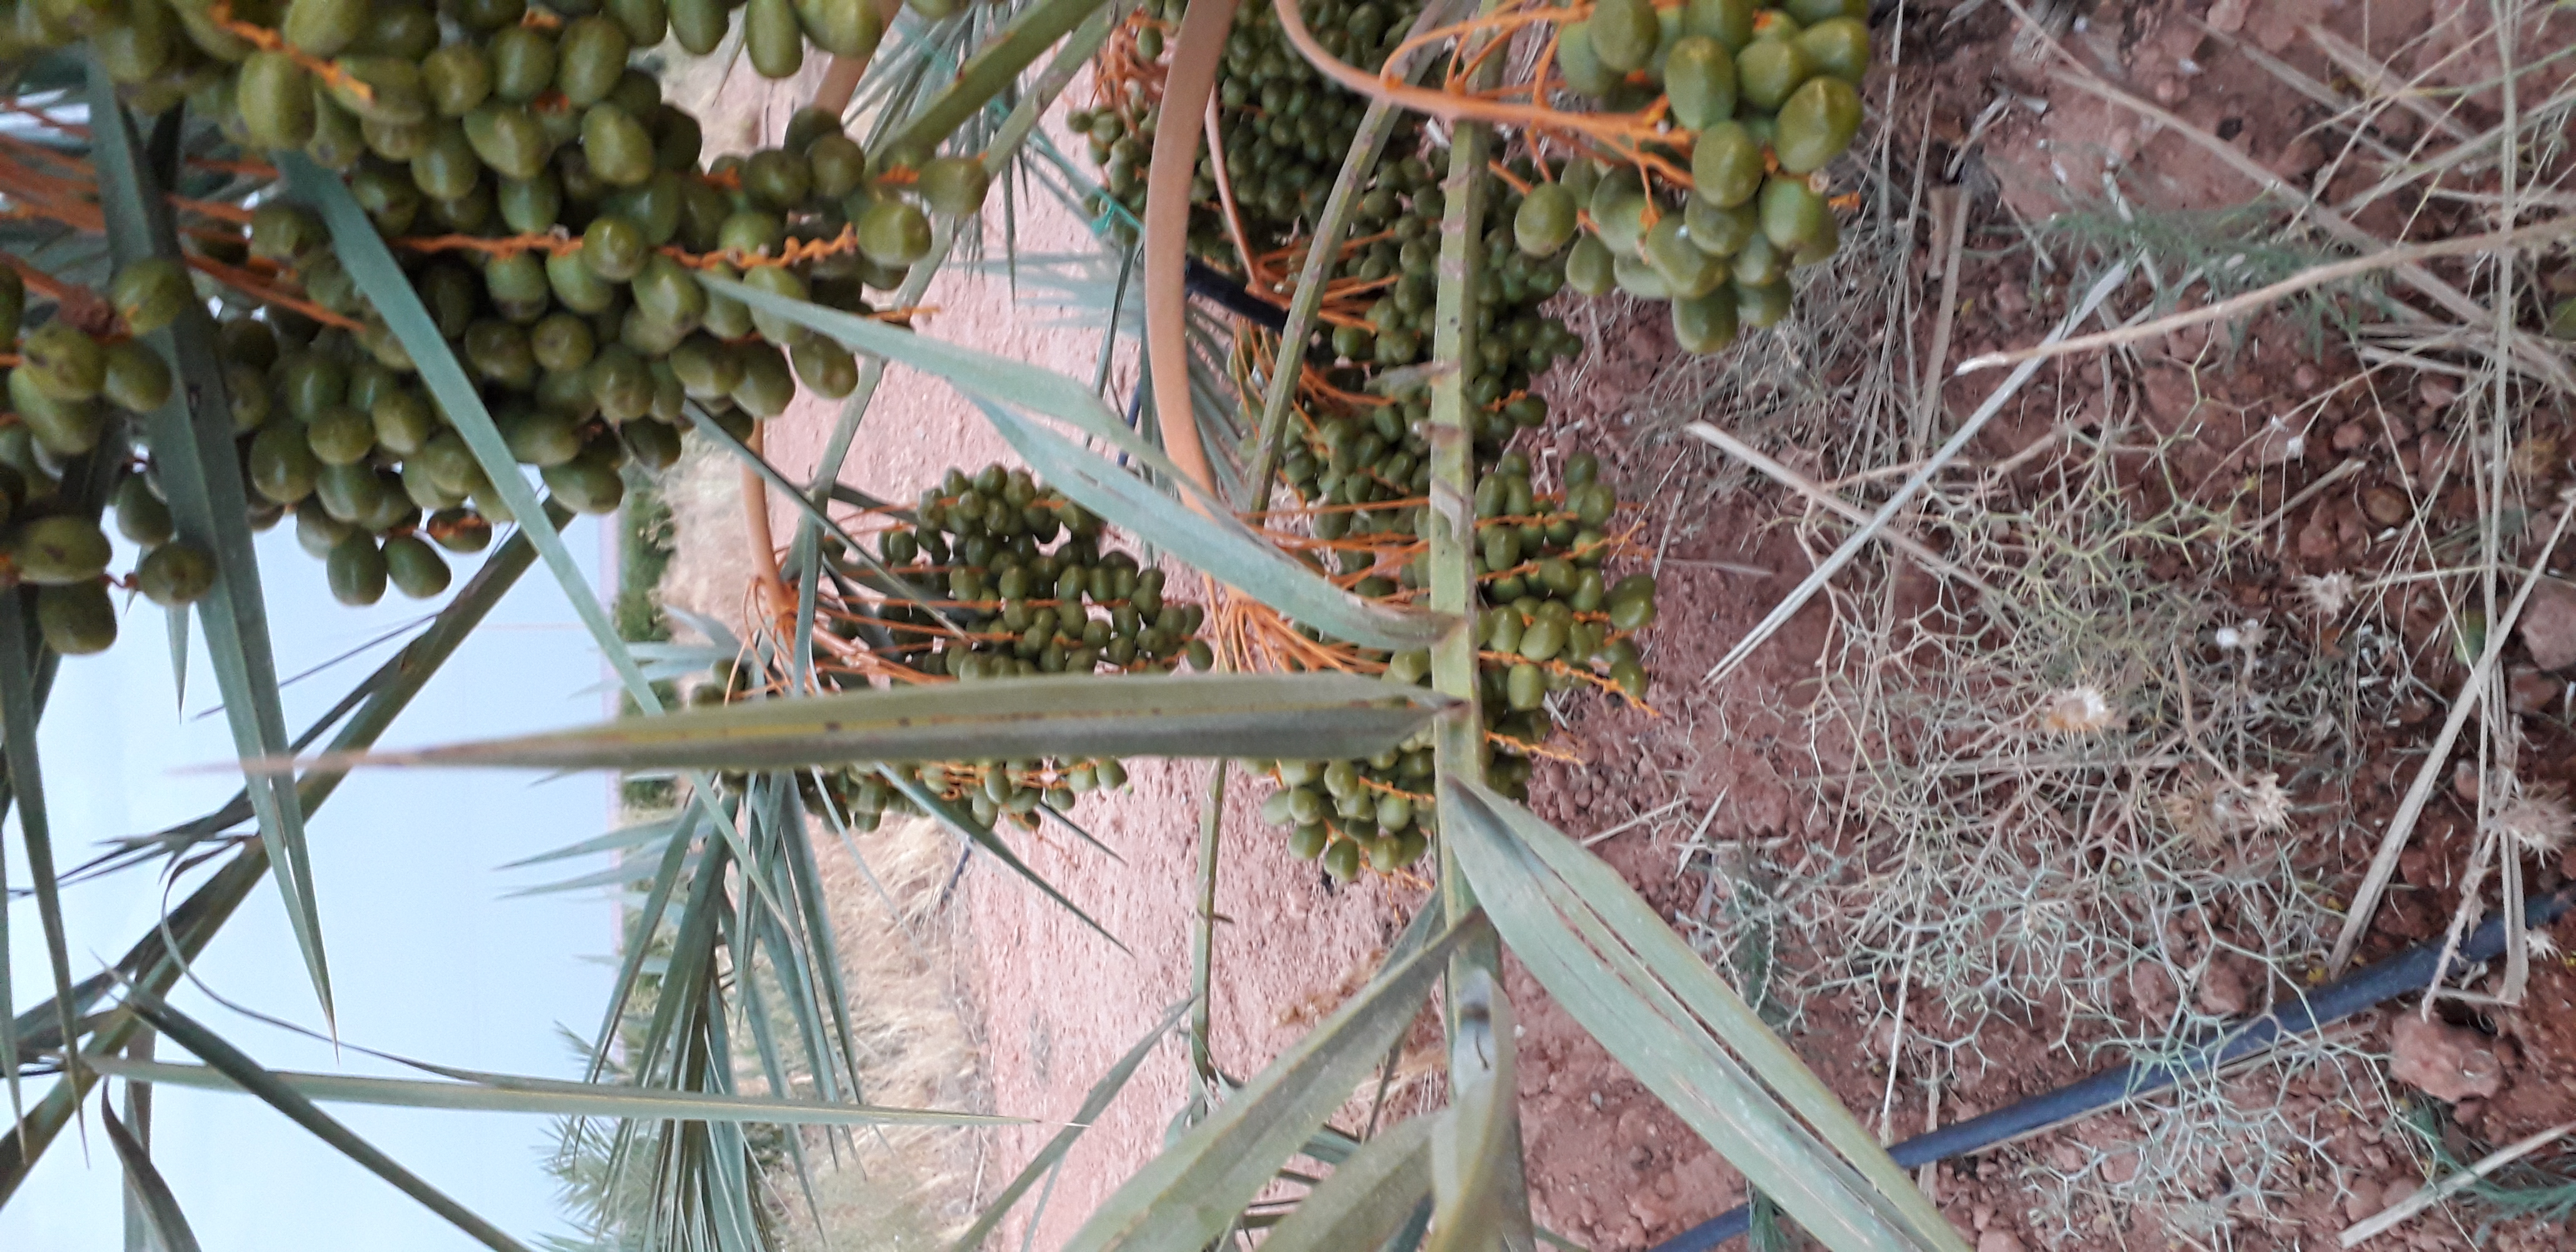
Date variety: Boufagous